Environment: lab
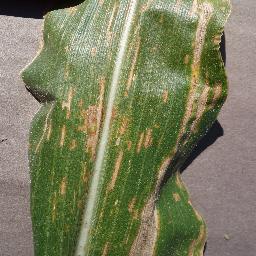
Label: gray_leaf_spot